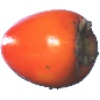
Label: Kaki 1